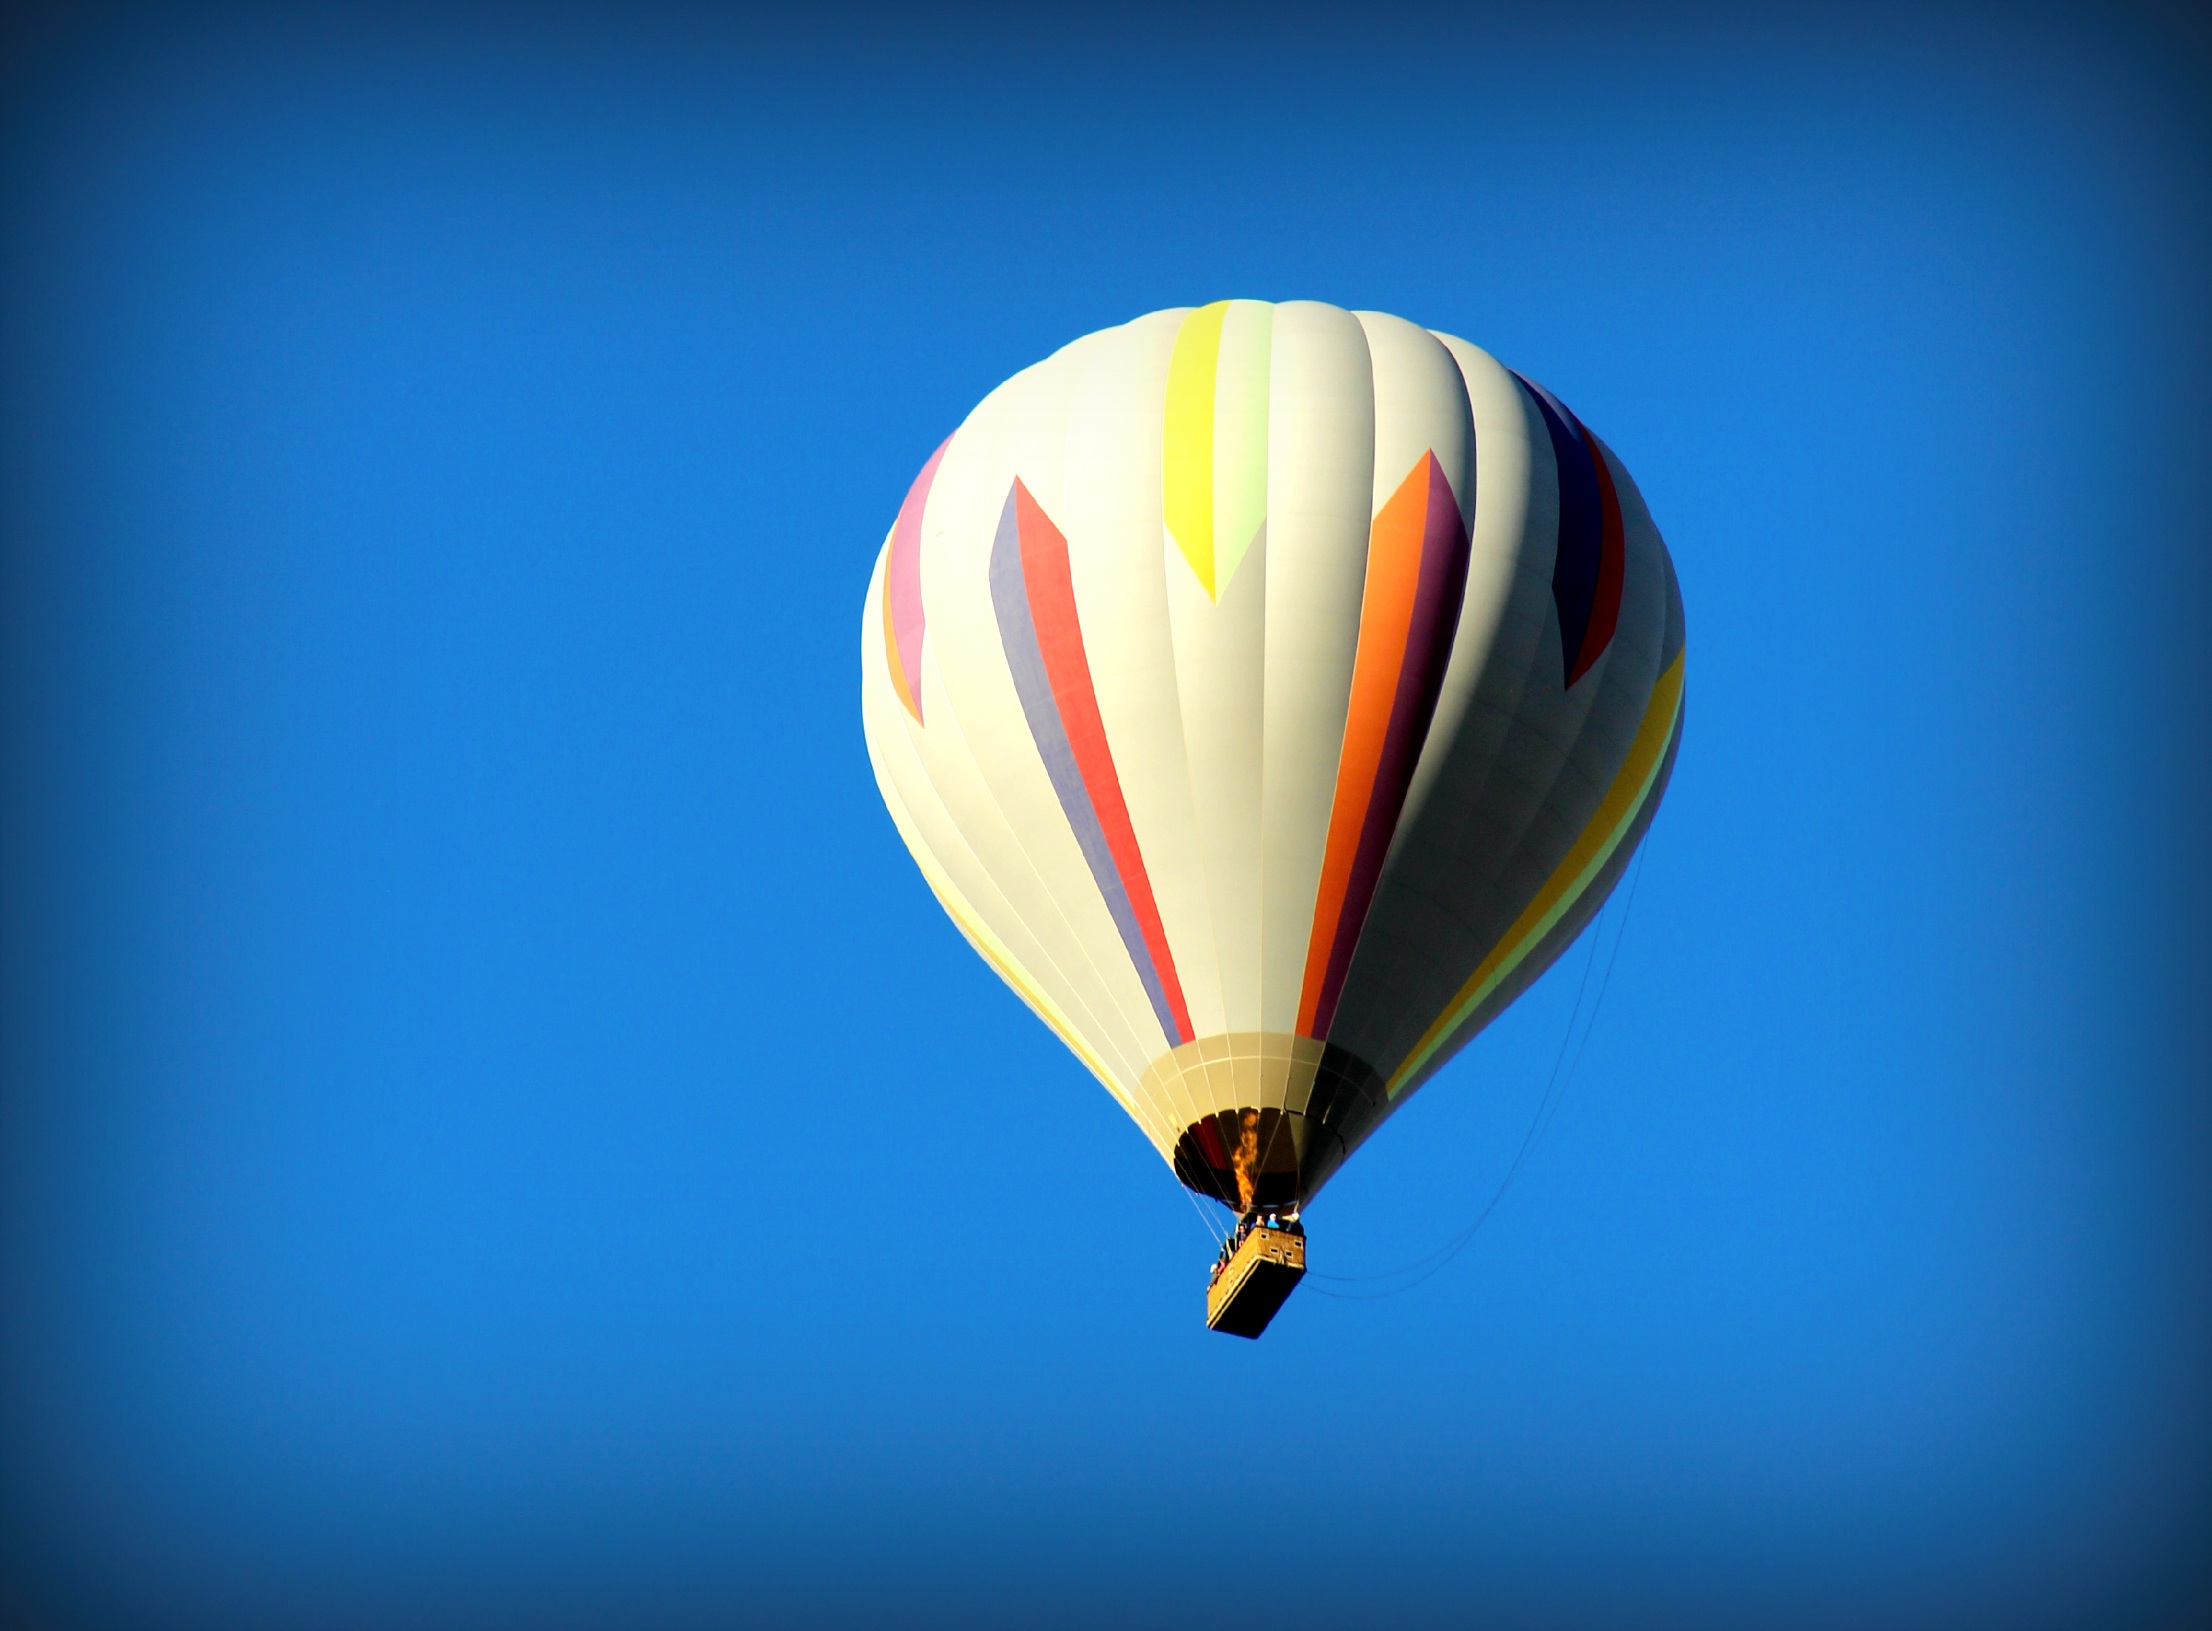
wing, sky, air, balloon, hot air balloon, flying, fly, summer, travel, aircraft, recreation, high, vehicle, flight, float, colorful, basket, aerial, toy, illustration, hot, rise, ballooning, hot air ballooning, atmosphere of earth